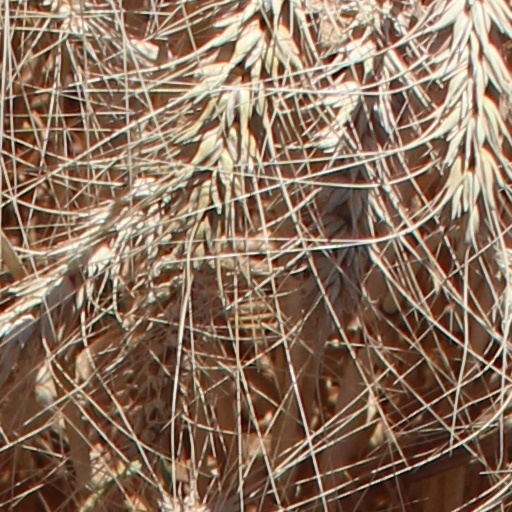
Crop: wheat